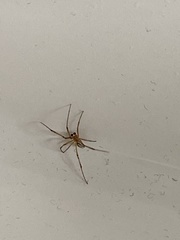
Species: Lactrodectus_hesperus